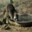
Label: raccoon